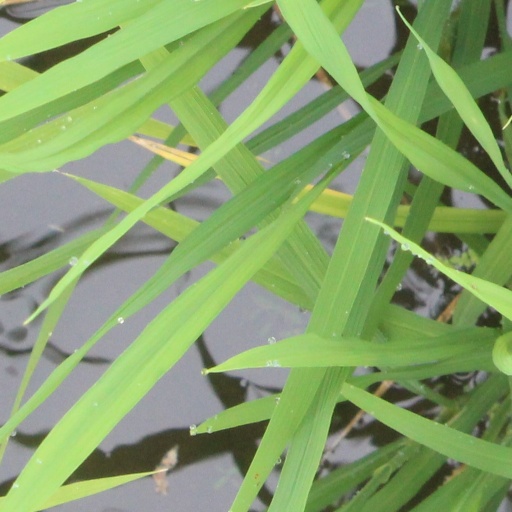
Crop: rice